John Leopold Denman

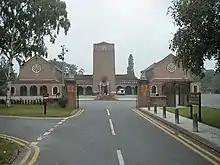
South West Middlesex Crematorium, Feltham (1946)

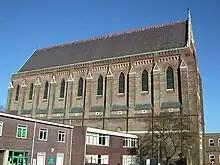
St Bartholomew's Church, Brighton

During the 1920s, Denman led the Architecture department of the Brighton School of Art (now part of the University of Brighton)—a faculty he was associated with for many years. He was also elected president of a regional body, the South-Eastern Society of Architects. During his time at the School of Art, he influenced the career development of landscape artist Charles Knight, who studied there between 1919 and 1923, and portrait artist and stained glass designer Louis Ginnett. Around this time, he was also engaged by the Kemp Town Brewery in Brighton to be their in-house architect, responsible for designing new pubs and hotels in Sussex and other southern counties of England; and further afield, he won the commission to design the Royal Masonic Institution for Girls in Rickmansworth, Hertfordshire. Work on this building (now a school) took place between 1928 and 1933, and its chapel is a listed building. Between 1922 and 1927, he was responsible for a small number of houses in various streets in Hove: Rochester Gardens, Montefiore Road, Colbourne Road and New Church Road.